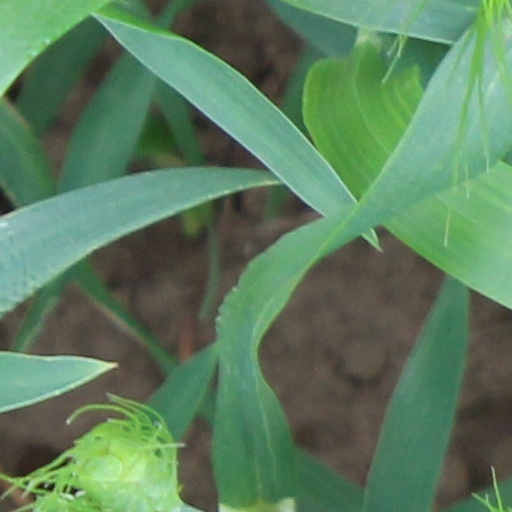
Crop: wheat